Harriet Merrick Warren

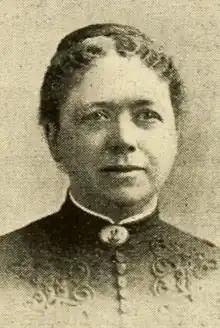
Harriet Merrick Warren, from a 1918 publication

Harriet Merrick Warren (September 15, 1843 – January 7, 1893) was an American editor. She was also an untiring worker in the Woman's Foreign Missionary Society, its first recording secretary, and for years, president of the New England Branch. Warren is remembered as a "major leader of 'Woman's Work for Woman'" movement.